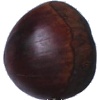
Label: Chestnut 1